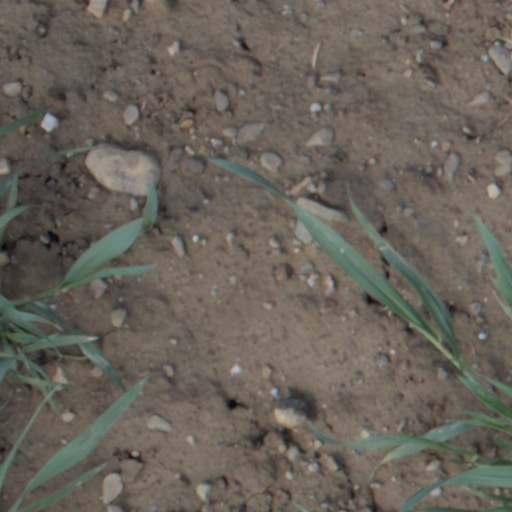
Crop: wheat